Flathead River Bridge

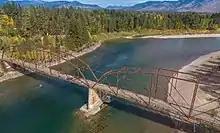
Aerial view

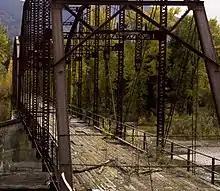
Abandoned bridge and roadbed

The Flathead River Bridge otherwise known as the Red Bridge is an abandoned steel truss bridge located at the south end of 4th Ave in Columbia Falls, Montana. The bridge was added to the National Register of Historic Places in 2010.